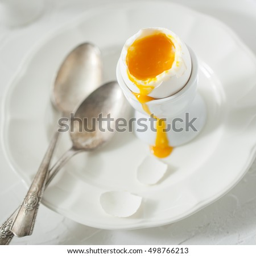
soft boiled eggs on the white table